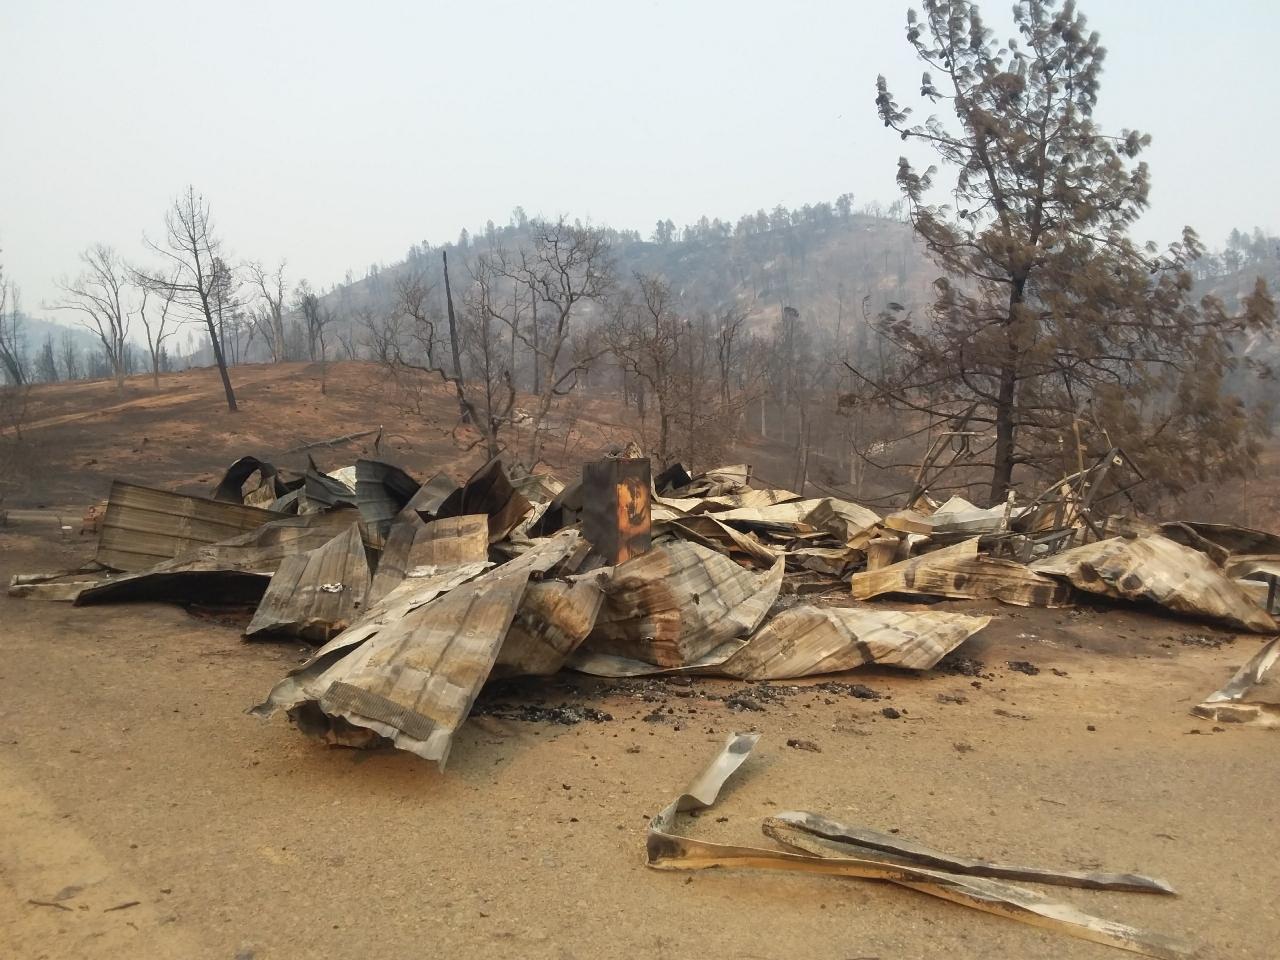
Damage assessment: destroyed